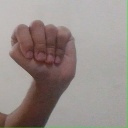
अक्षर: ठ